Badminton House

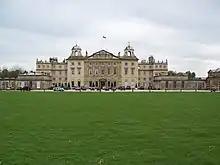

Badminton House is a large country house and Grade I Listed Building in Badminton, Gloucestershire, England, which has been the principal seat of the Dukes of Beaufort since the late 17th century. The house, which has given its name to the sport of badminton, is set among of land. The gardens and park surrounding the house are listed at Grade I on the Register of Historic Parks and Gardens.